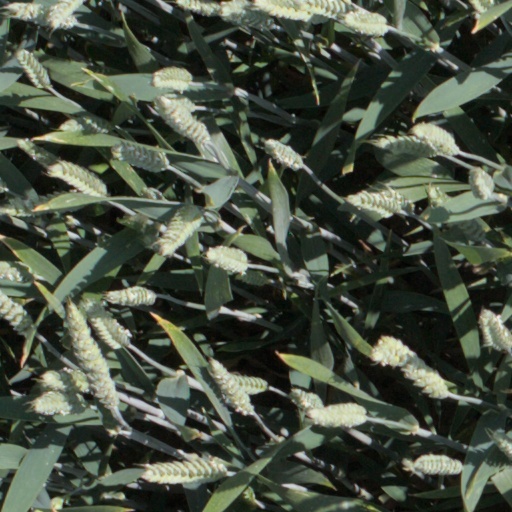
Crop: wheat